Carpinteria, California

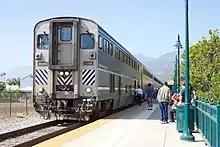
Amtrak's "Pacific Surfliner" at Carpinteria Station.

lynda.com, an online software training company ranked as one of the fastest-growing private companies in the U.S. (according to "Inc." magazine's 2010 500|5000 company listing) had its headquarters in Carpinteria. The company was purchased by LinkedIn in 2015 for $1.5 billion. ProCore Technologies, a construction management software company, also has its headquarters in Carpinteria.